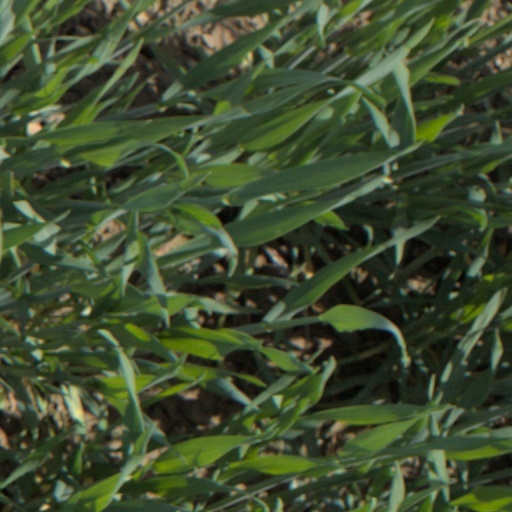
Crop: wheat